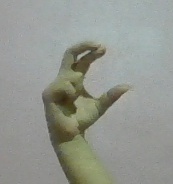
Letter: thal